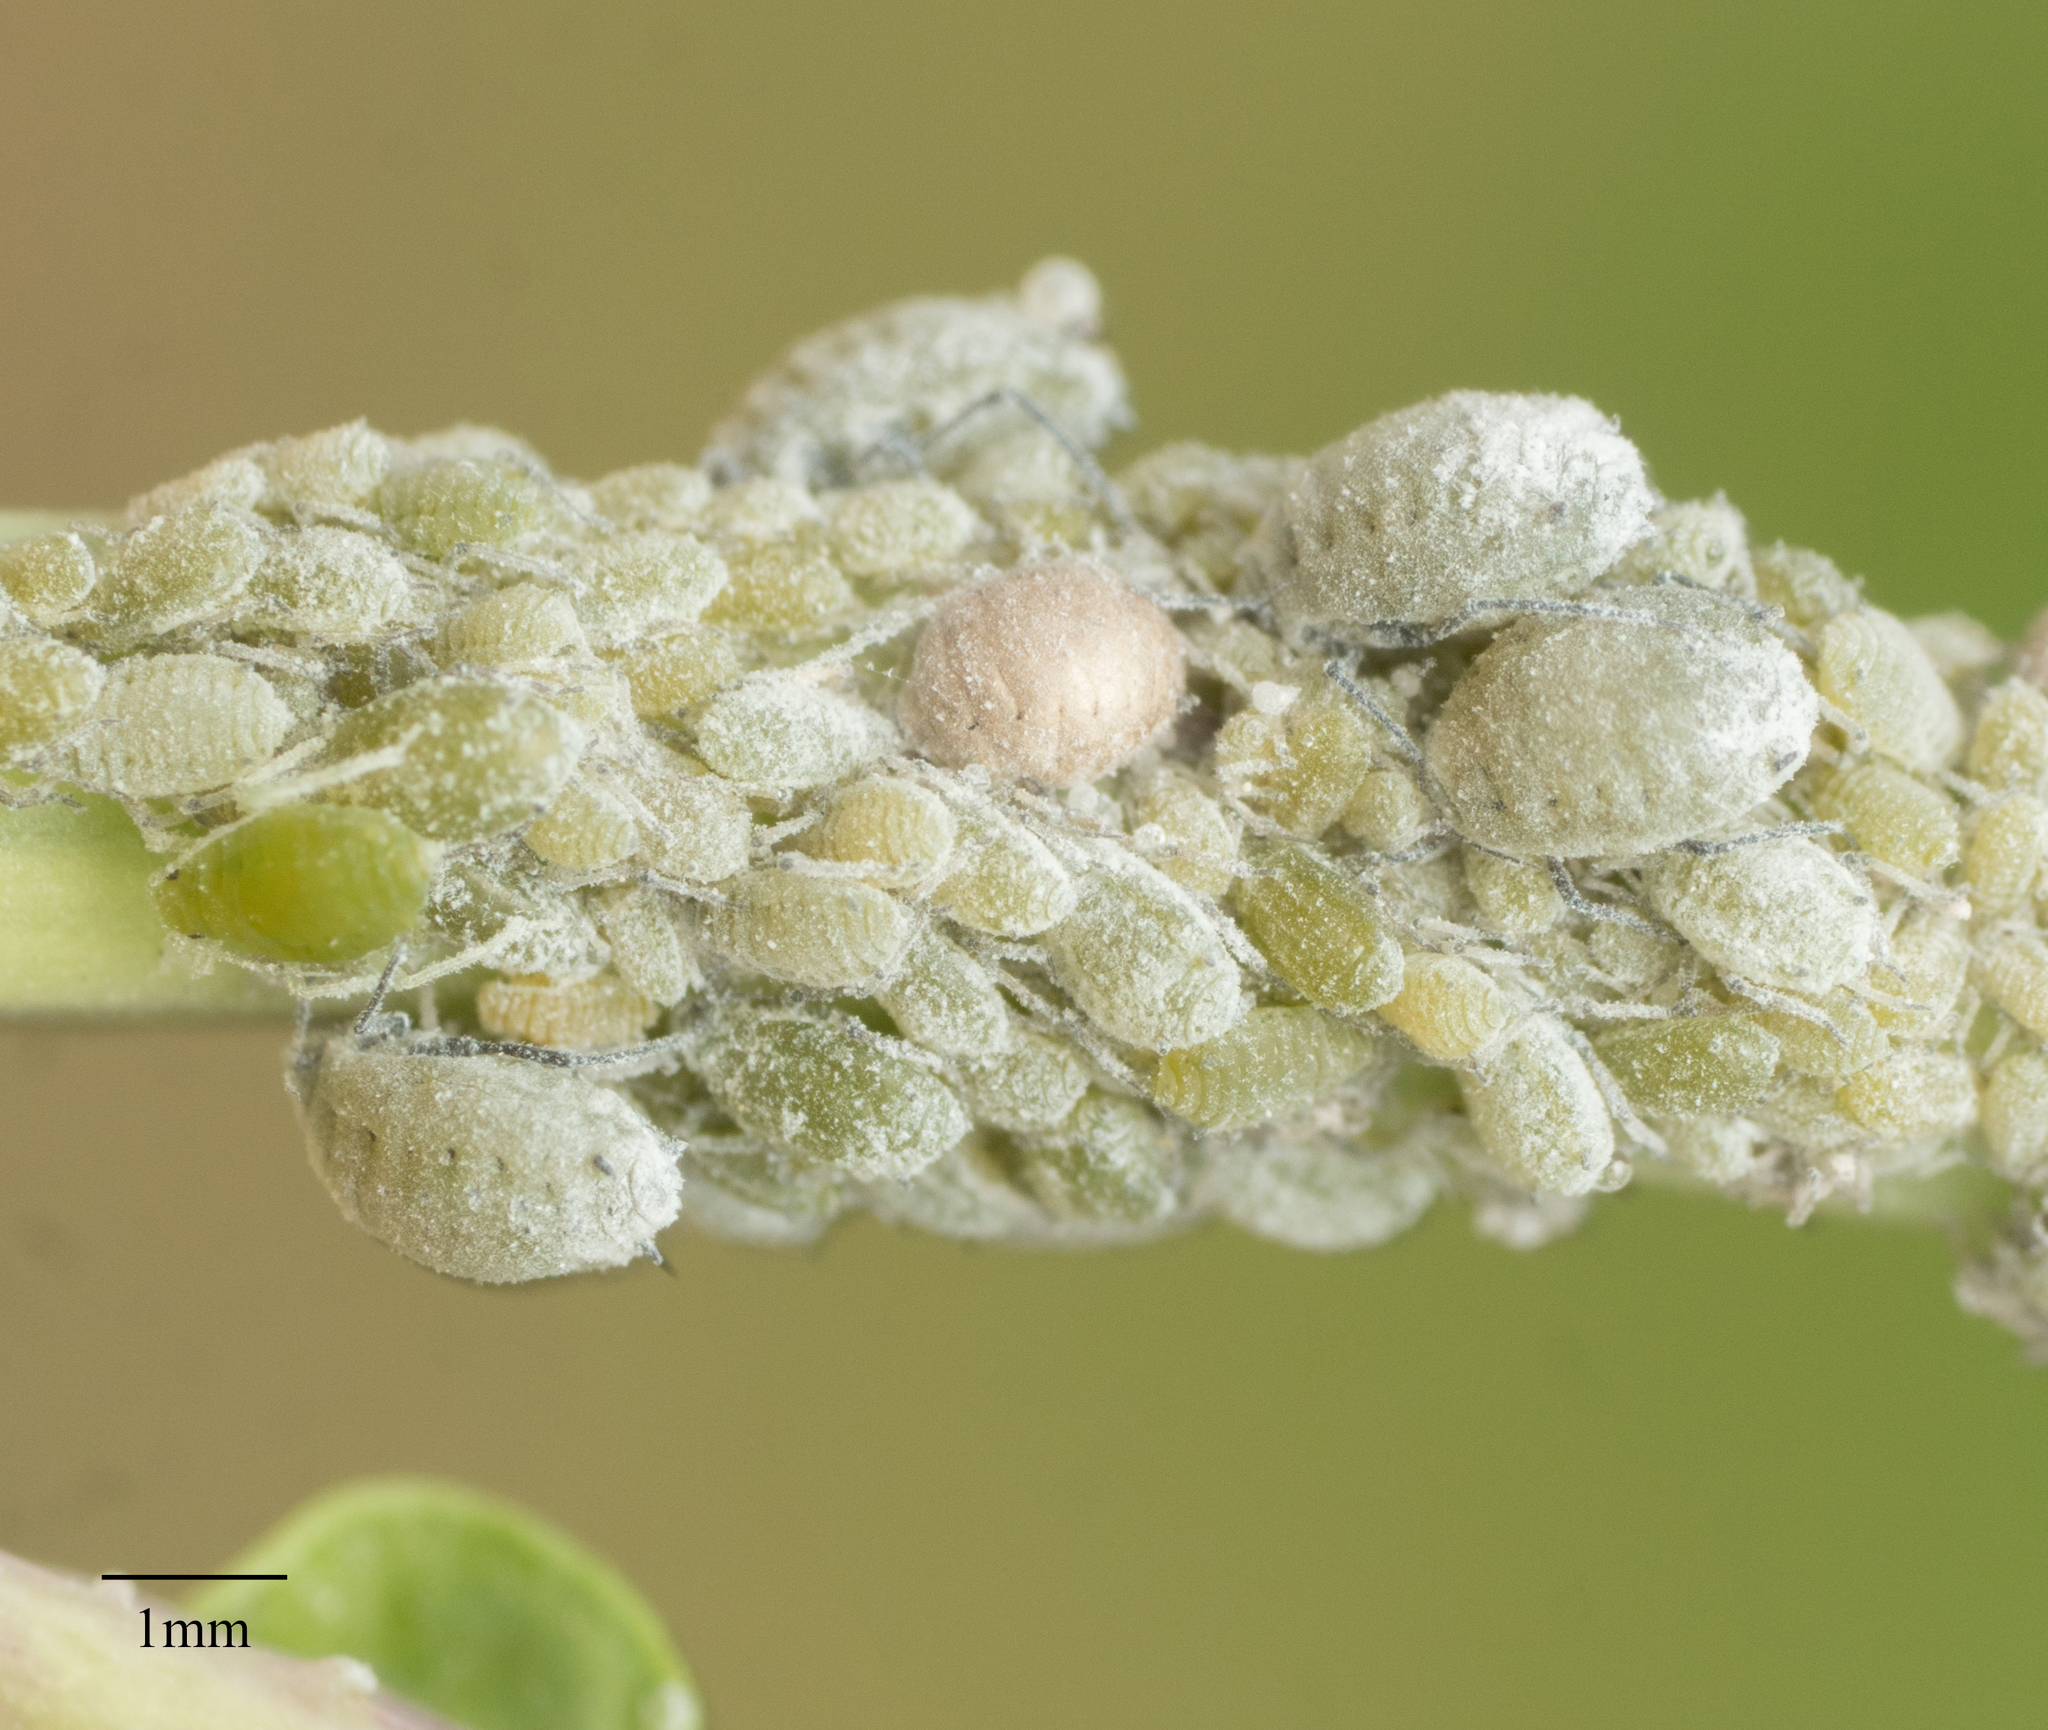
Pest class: cabbage_aphid